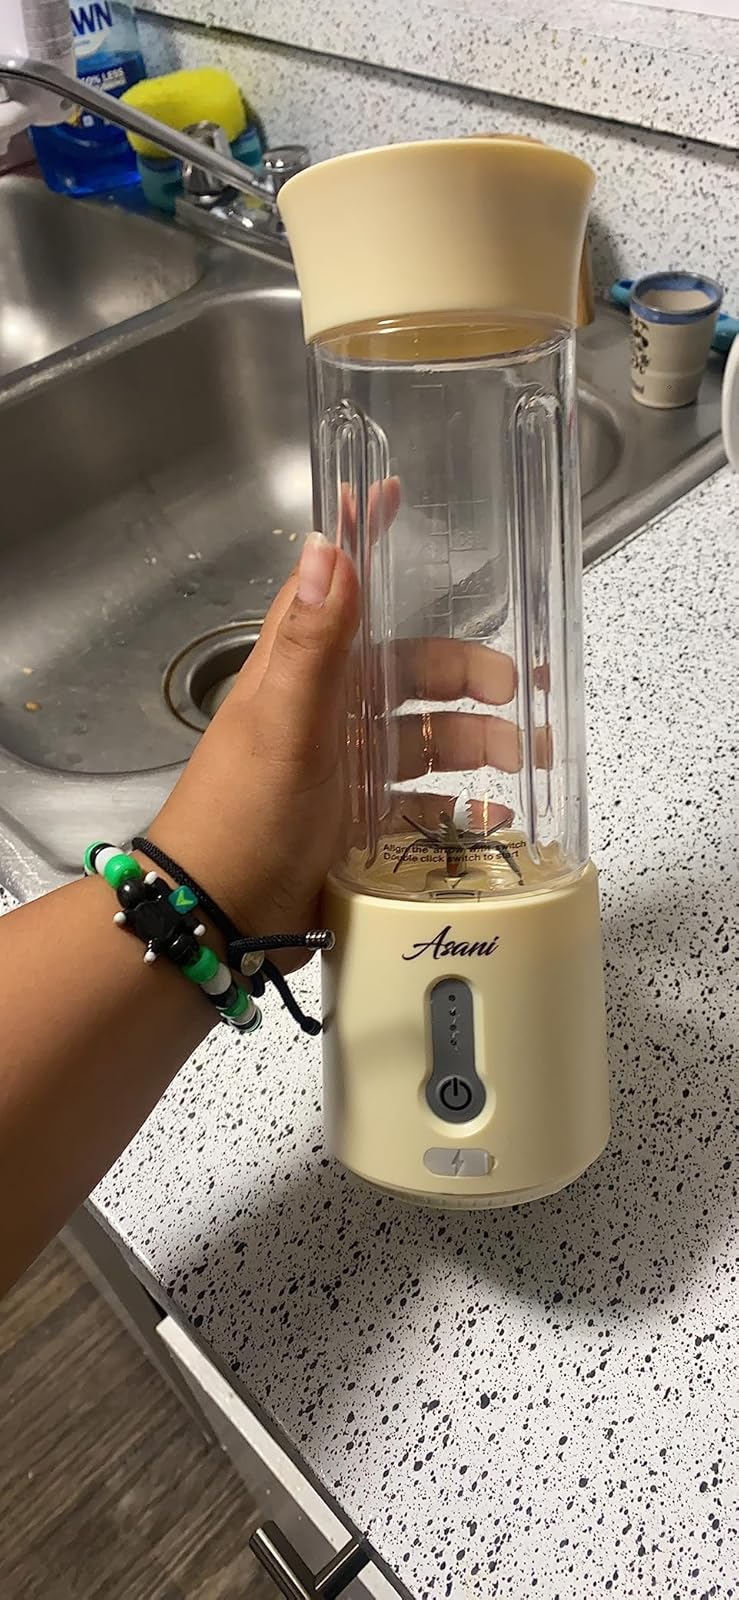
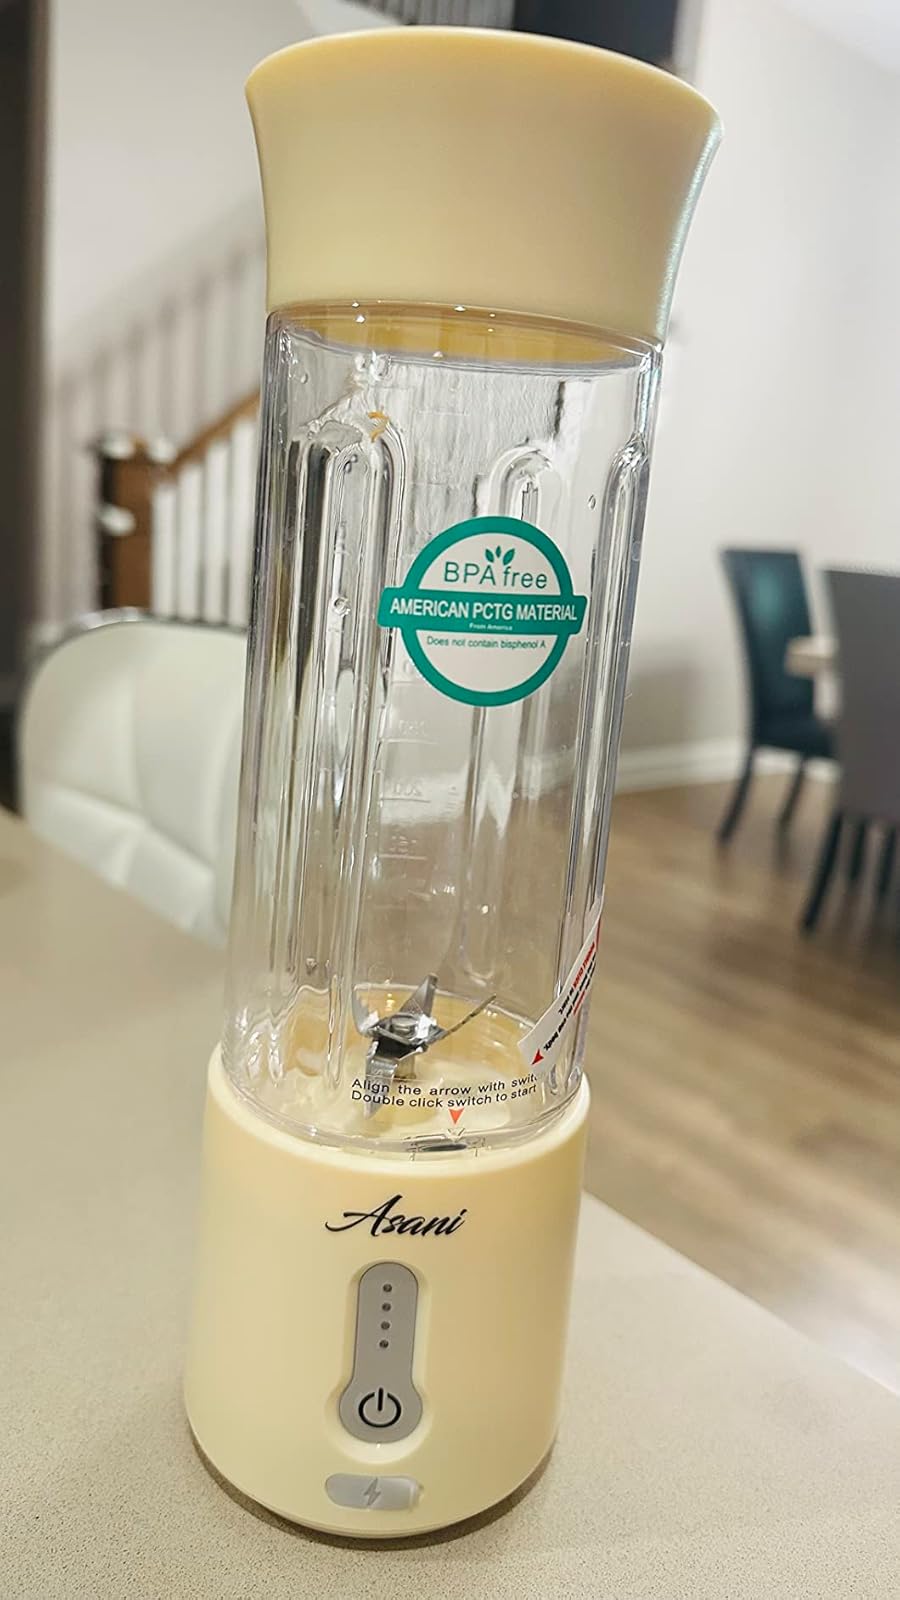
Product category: items_blender
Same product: yes